Svarthamaren Mountain

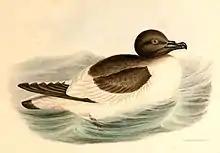
The mountain holds the largest known breeding colony of Antarctic petrels

Svarthamaren Mountain is a prominent ice-free mountain or large nunatak on the east side of the mouth of Vestreskorve Glacier in the Muhlig-Hofmann Mountains of Queen Maud Land, Antarctica. It was mapped from surveys and aerial photographs by the Norwegian Antarctic Expedition (1956–60) and named Svarthamaren ("black cliff").